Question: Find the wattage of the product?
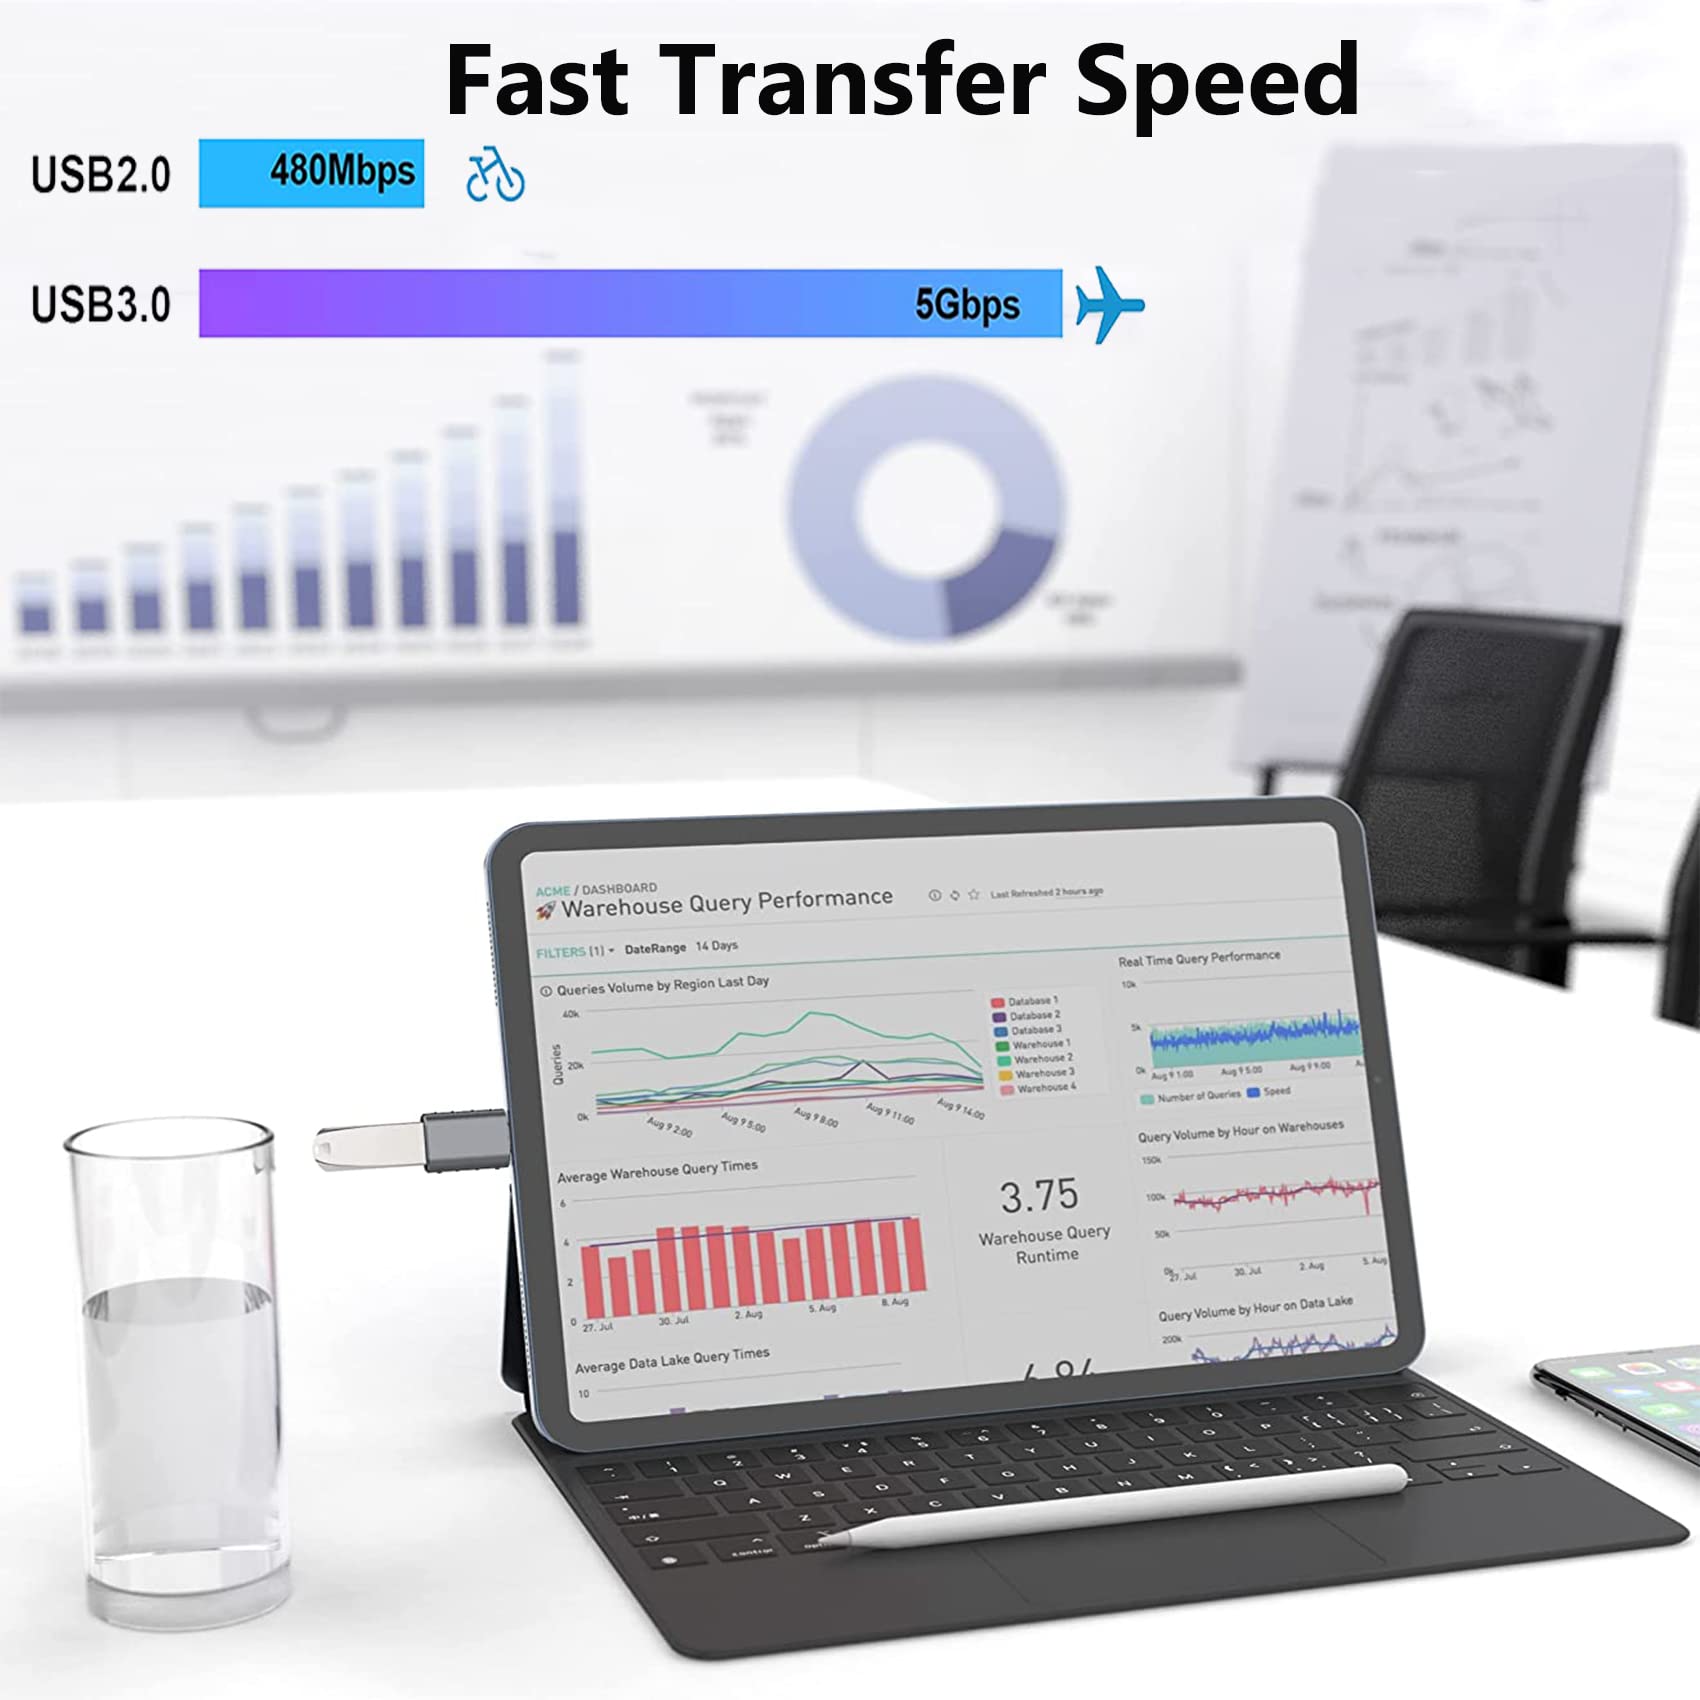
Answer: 200.0 watt